Ford Reflex

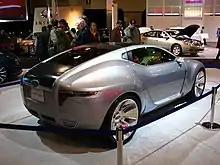
Rear view

The Reflex concept car was similar in size and general configuration as the Mazda Kabura concept, and if they were both ordered into production could share a common platform, with styling and powertrain differences to set the pair apart. For example, while the Kabura concept included a 2.0L 16 valve DOHC piston inline-four engine, a production Kabura could have ended up with a rotary engine, as used in the Mazda RX-8. The Reflex would likely have gotten a more conventional gasoline or diesel (or hybrid) engine.